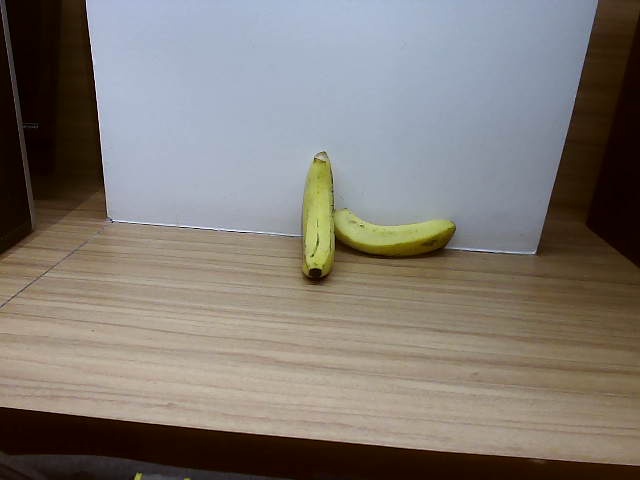
Label: Ripe_Banana